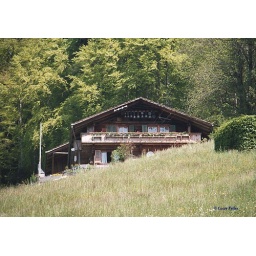
farmers house with cow bells under eaves & satellite dish